Vulnicura Strings

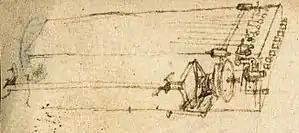
Viola organista ("Codex Atlanticus", 1488–1489)

In addition, several songs feature the Viola organista, a unique instrument designed by Leonardo da Vinci but built for the first time centuries later by Polish musician Sławomir Zubrzycki. Björk described how the instrument works: "...(it) uses a friction belt to vibrate individual strings (similar to a violin), with the strings selected by pressing keys on the keyboard (similar to an organ)." Björk first contacted Zubrzycki by email in 2013 after discovering him on YouTube. She stated, "...like everyone else (I) was just completely blown away. Obviously I wanted to run to Poland, like, NOW, and just record whatever. But I've learned over the years that it's good to not be too impatient." Björk's commitment to her Biophilia tour, followed immediately by composing and recording duties on "Vulnicura", delayed their collaboration until mid-2015, when Björk contacted Zubrzycki again asking him to take part in this new version of "Vulnicura".